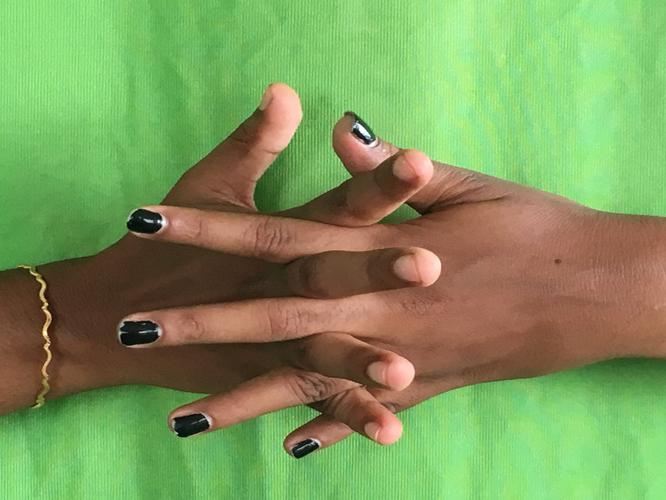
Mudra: Karkatta
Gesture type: double_hand